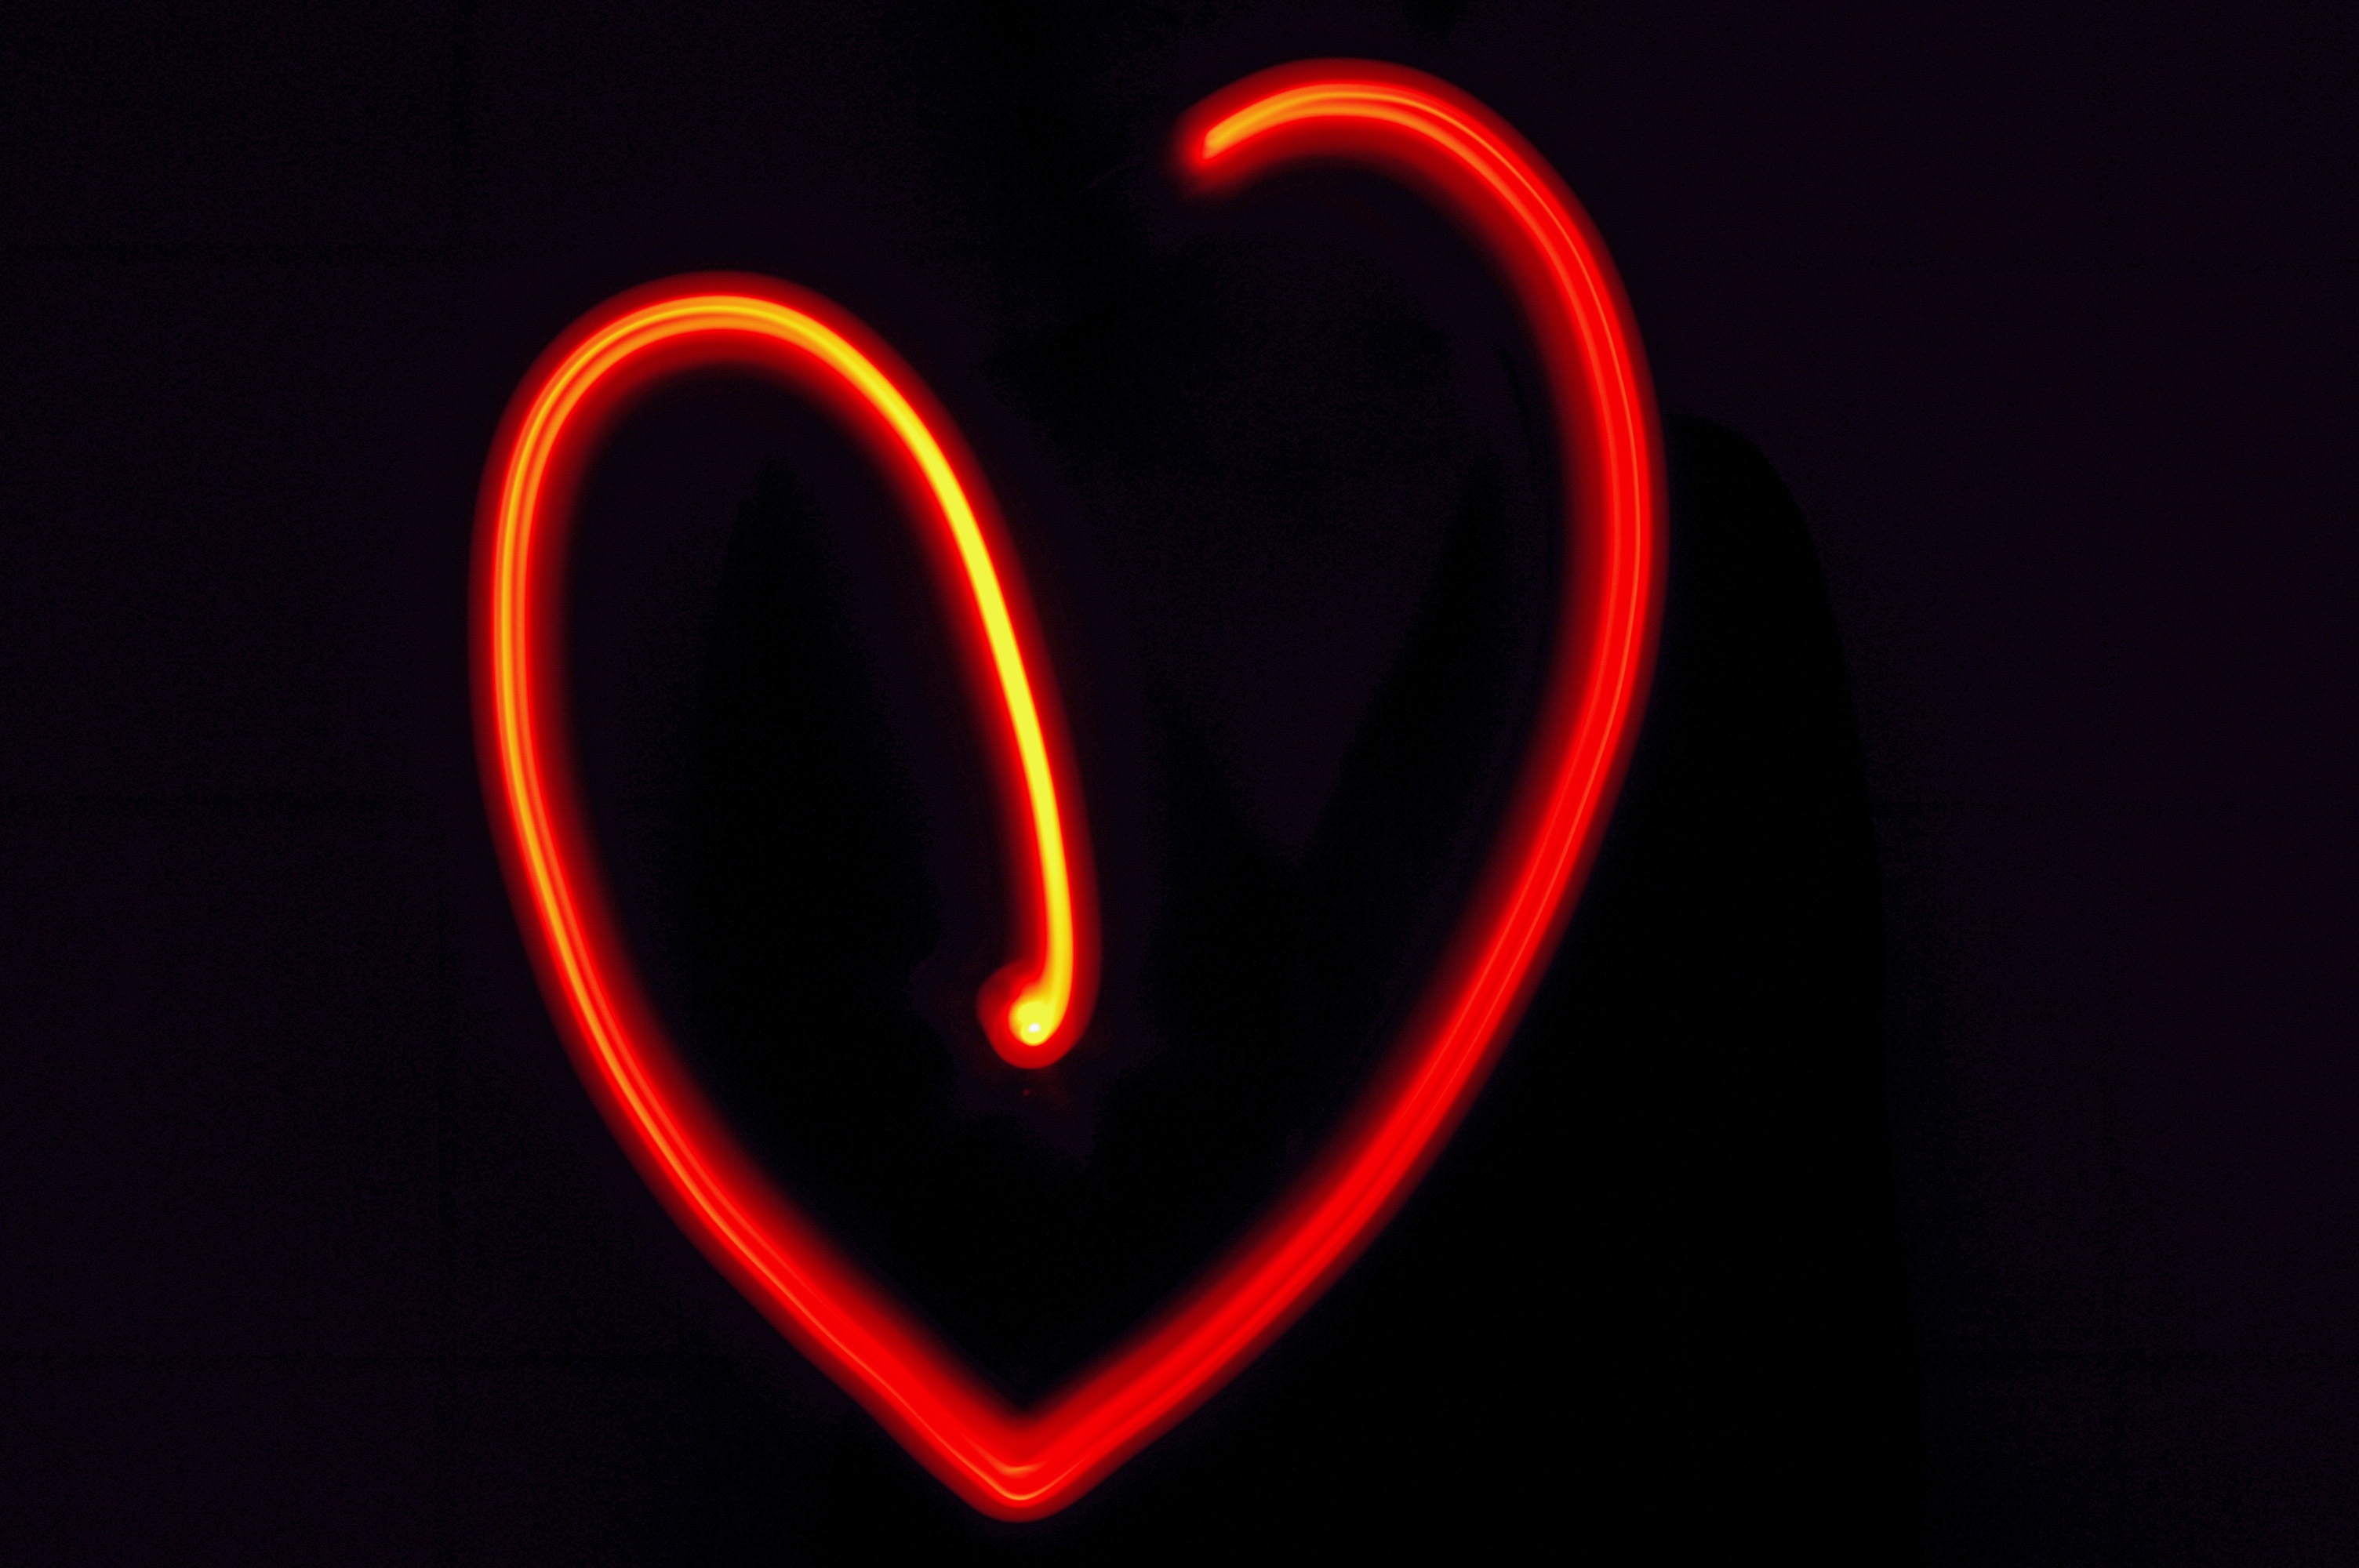
light, love, heart, red, artistic, darkness, wedding, neon, bride and groom, neon sign, font, background, wallpaper, valentine, tenderness, computer wallpaper